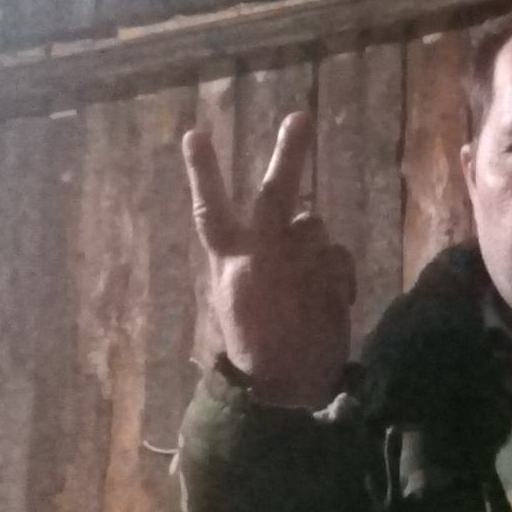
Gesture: peace_inverted